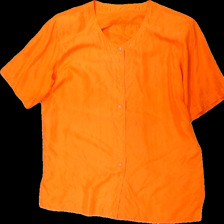
View: front
Type: Shirt
Category: Ladies
Brand: Missing
Colors: Orange
Material: 100% silk
Cut: Regular
Season: All
Trend: 80s
Damage location: middle center
Damage 2 location: middle left
Damage 3 location: bottom right
Price range: 50-100
Recommended usage: Reuse
Description: orange kortärmad skjorta med axelvaddar
Comment: vintage